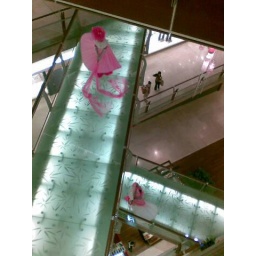
Funny looking girls dressed in pink